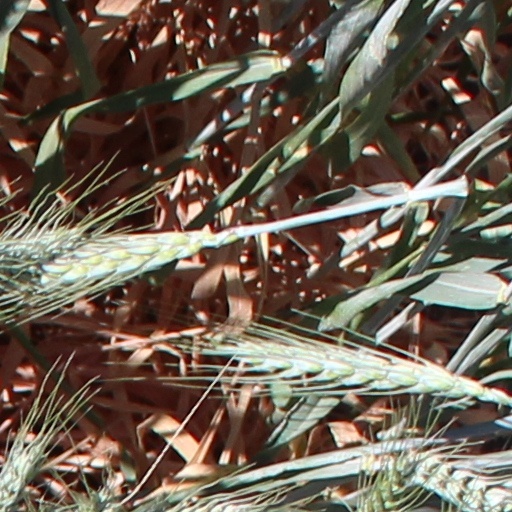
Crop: wheat